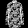
Label: Shirt